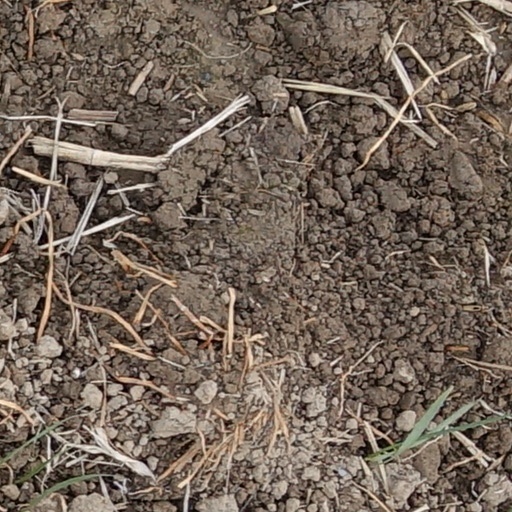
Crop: wheat